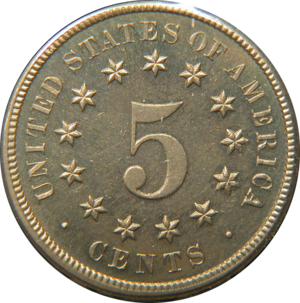
Le Shield nickel est la première pièce de cinq cents réalisée en cupronickel aux États-Unis, le même alliage qui compose aujourd'hui encore les nickels. Conçue par James B. Longacre, la pièce est émise de 1866 jusqu'en 1883, quand elle est remplacée par le Liberty Head nickel. La pièce tire son nom du motif sur son avers et est la première pièce de cinq cents dénommée « nickel » aux États-Unis, les pièces de cette dénomination étaient jusqu'alors appelées « half dimes ».
James Barton Longacre, né le 11 août 1794 dans le Comté de Delaware et mort le 1ᵉʳ janvier 1869 à Philadelphie, est un peintre, graveur un médailleur américain.